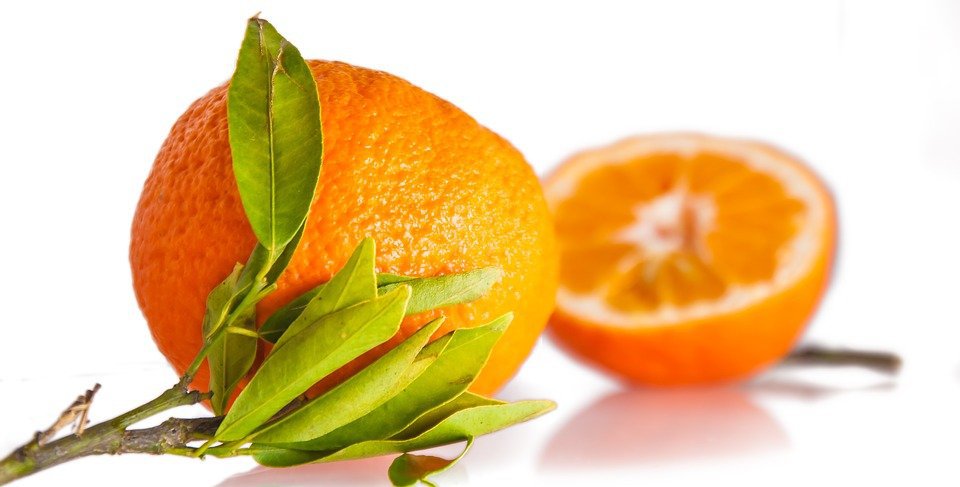
Label: Orange